Dickson Mounds

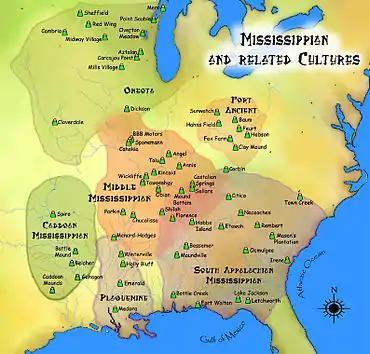
A map showing approximate areas of various Mississippian and related cultures. Dickson Mounds is located near the center of this map in the upper part of the "Middle Mississippi" area.

Dickson Mounds is a Native American settlement site and burial mound complex near Lewistown, Illinois. It is located in Fulton County on a low bluff overlooking the Illinois River. It is a large burial complex containing at least two cemeteries, ten superimposed burial mounds, and a platform mound. The Dickson Mounds site was founded by 800 CE and was in use until after 1250 CE. The site is named in honor of chiropractor Don Dickson, who began excavating it in 1927 and opened a private museum that formerly operated on the site. Its exhibition of the 237 uncovered skeletons displayed by Dickson was closed in 1992 by then-Gov. Jim Edgar.